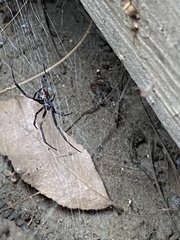
Species: Lactrodectus_hesperus